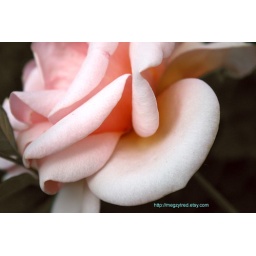
Velvet curves on this peachy pink rose in Tucson Arizona, background has been toned down but the rose is untouched.